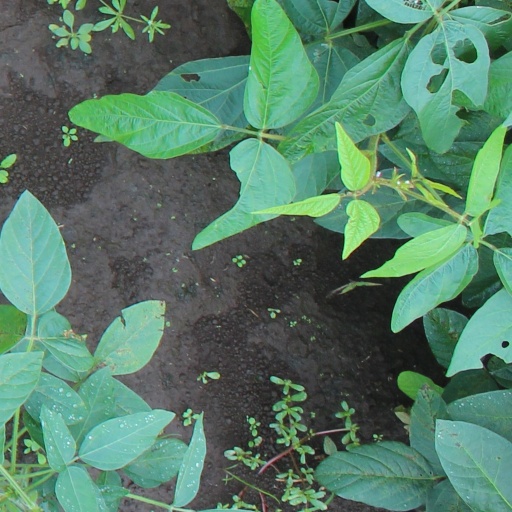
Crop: soybean